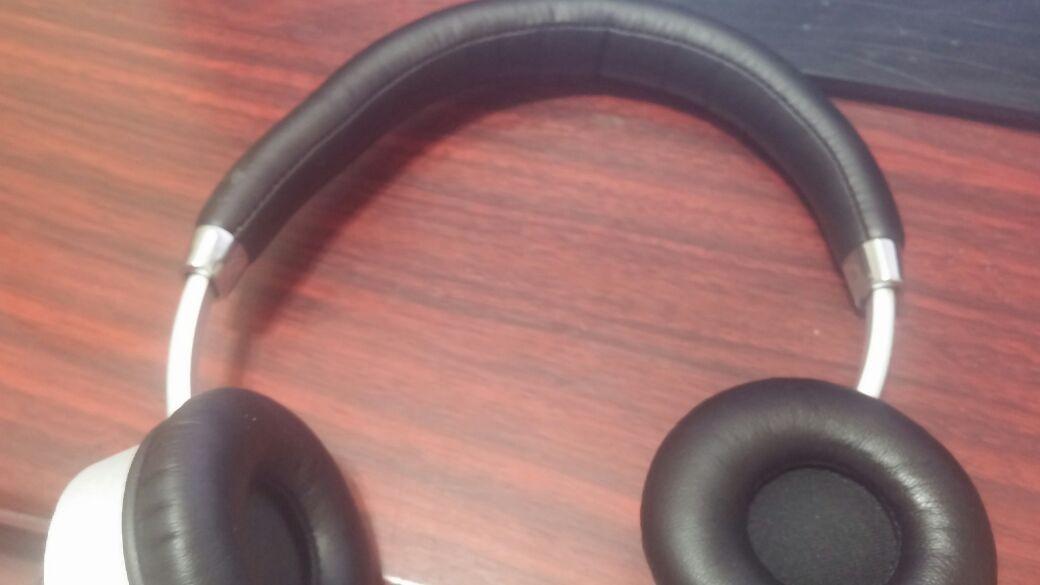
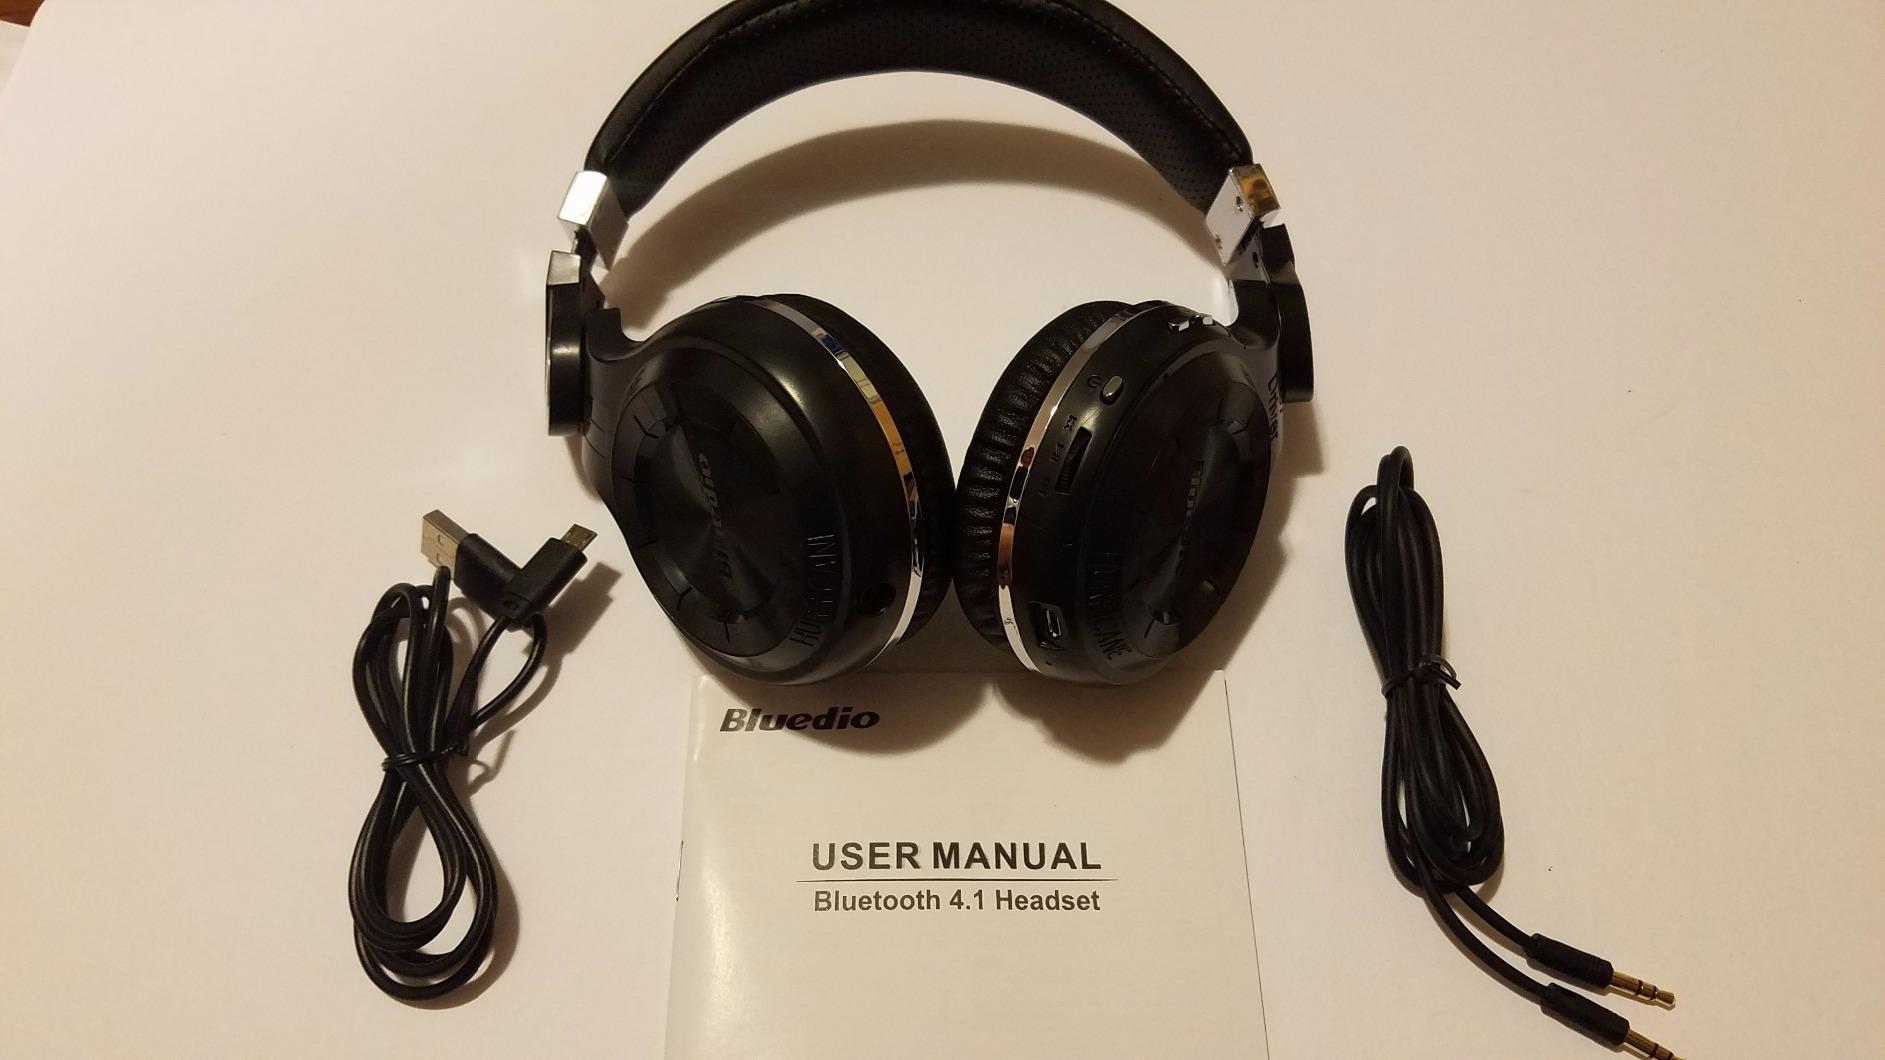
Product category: headphones
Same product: no